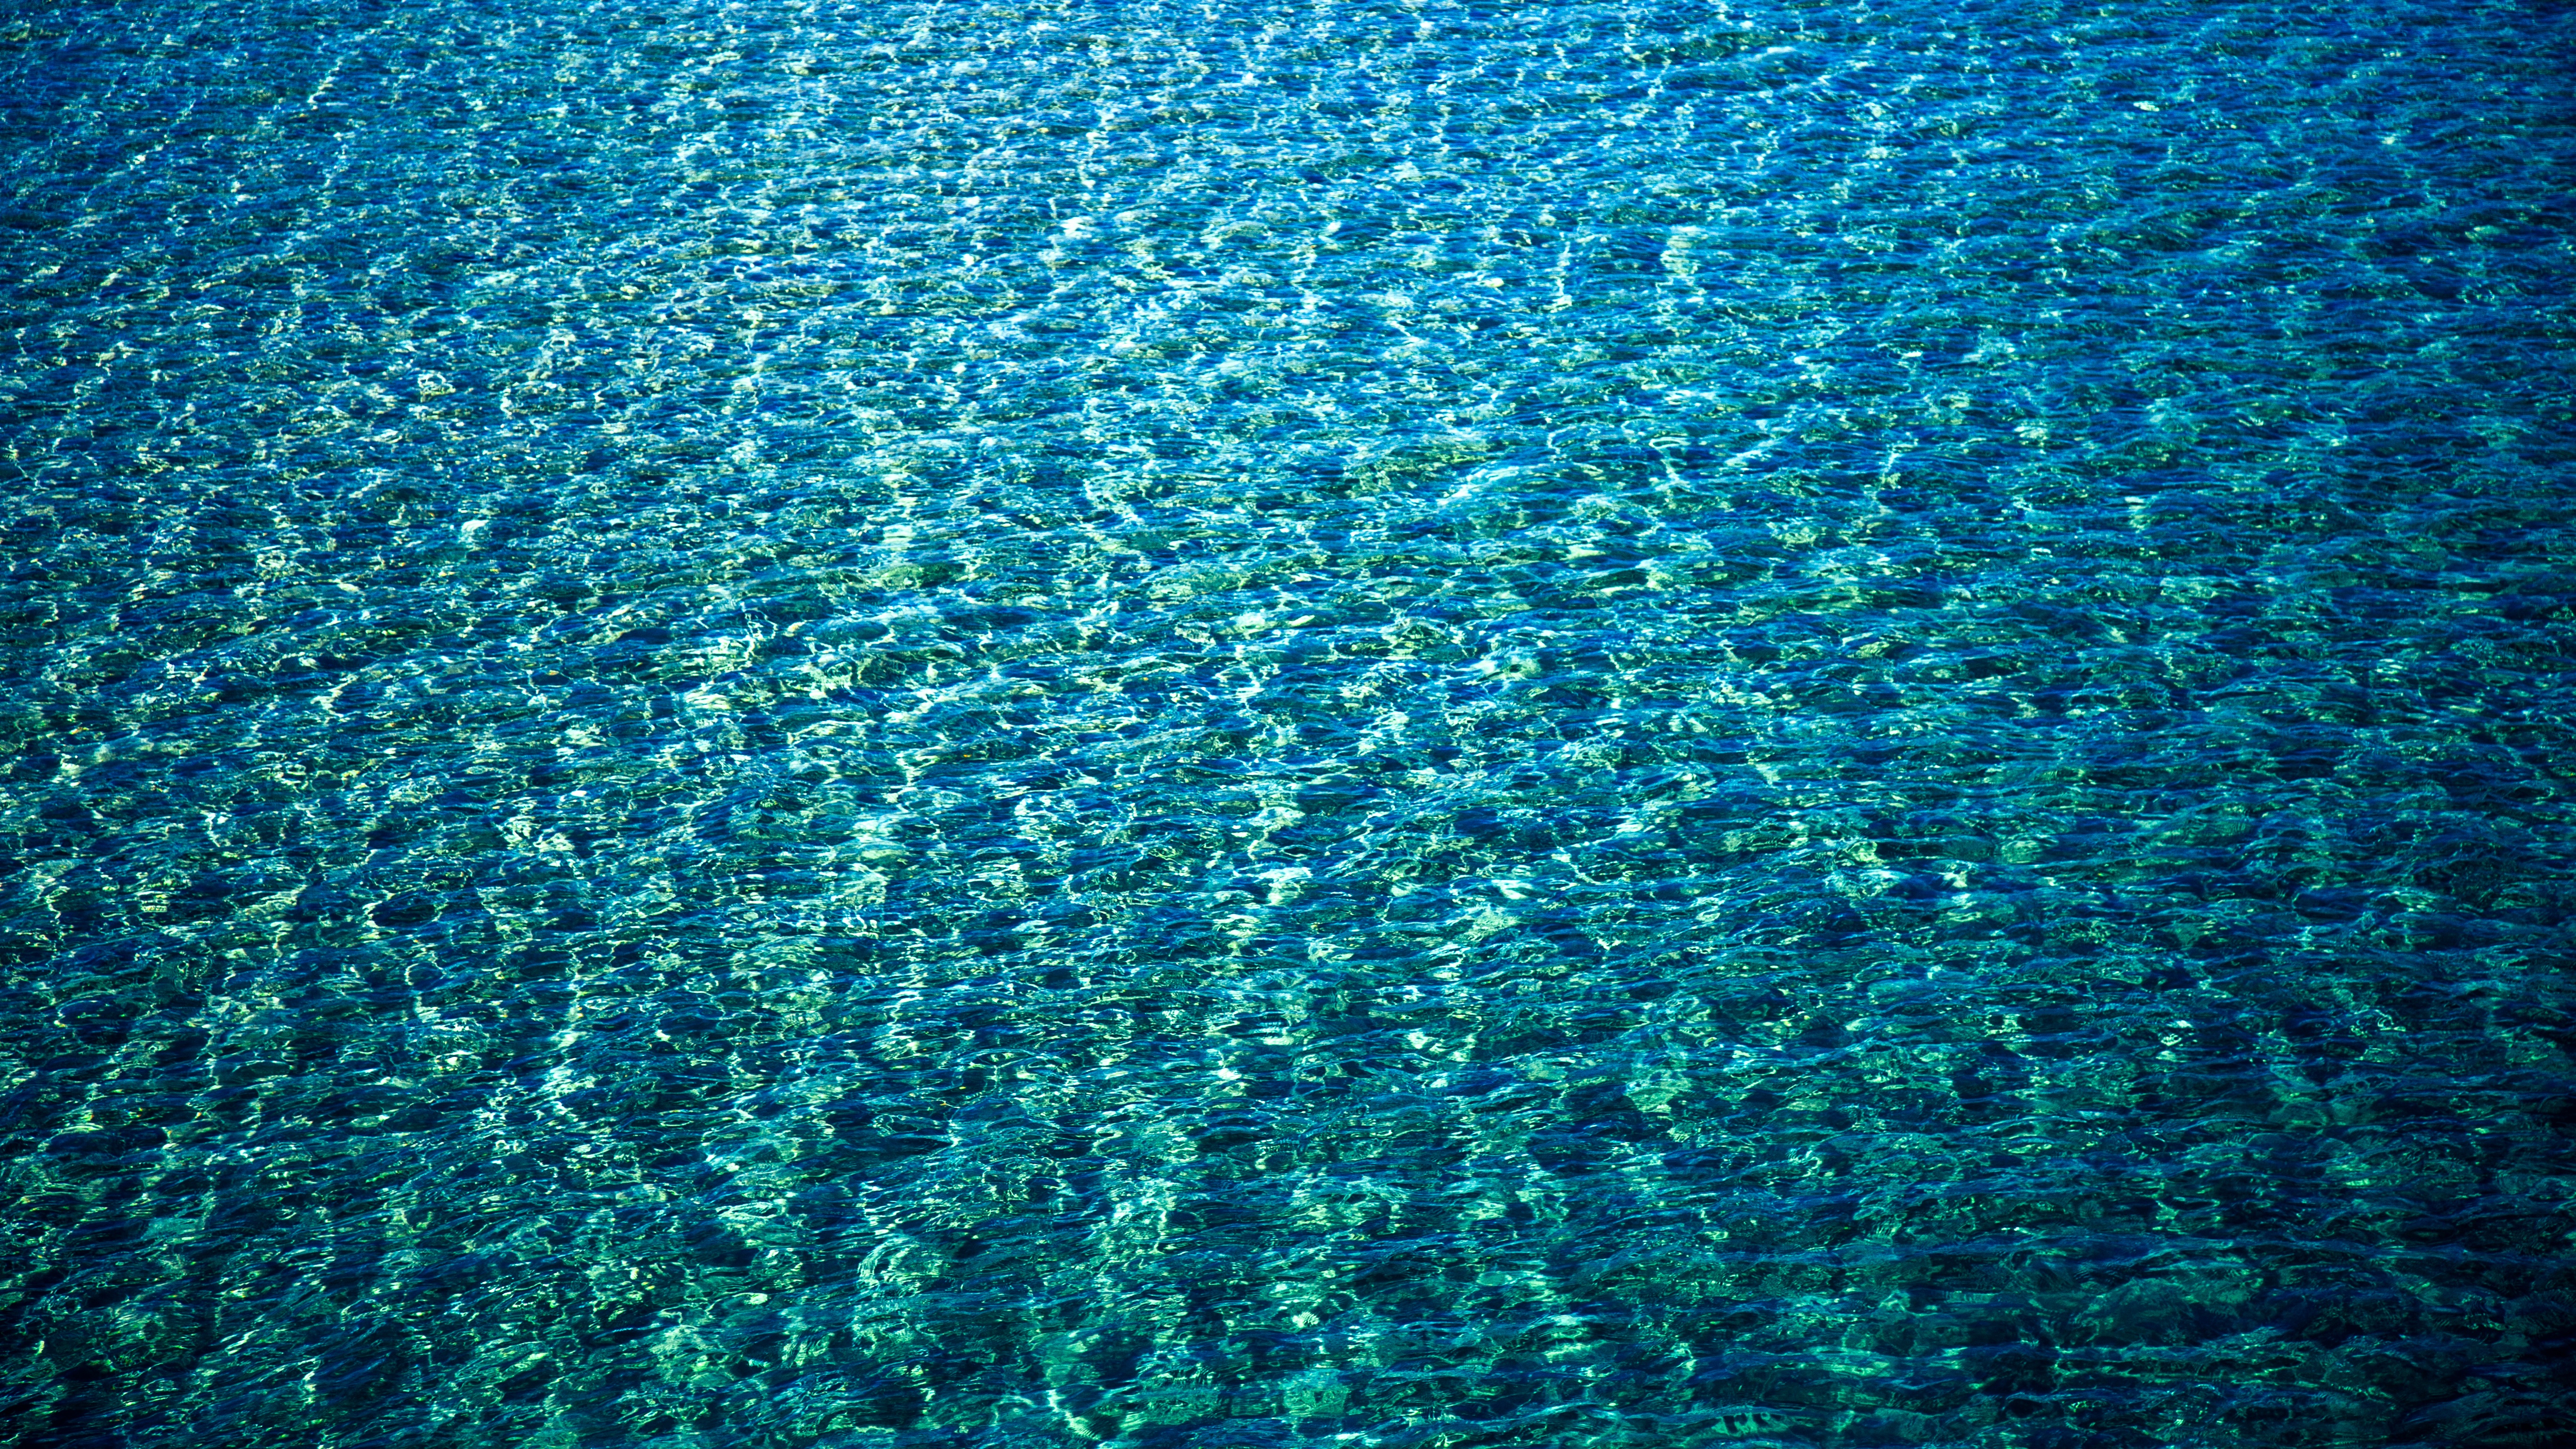
sea, water, ripple, clear, underwater, biology, blue, coral, coral reef, reef, ecosystem, marine biology, coral reef fish